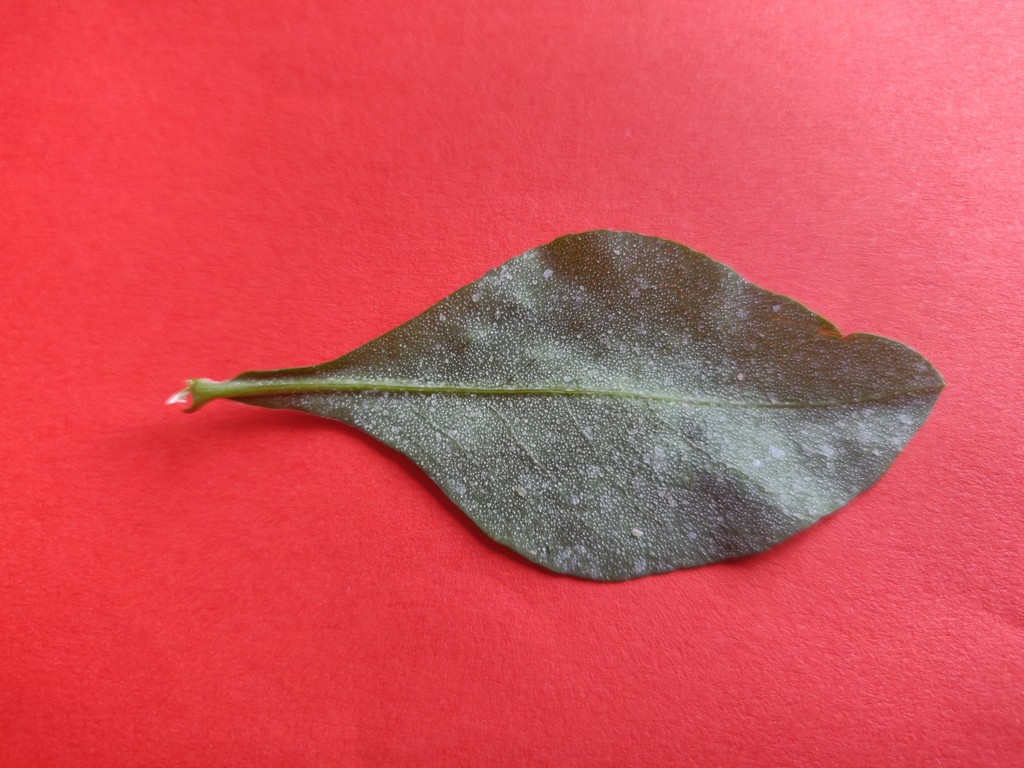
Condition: Unhealthy
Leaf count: single
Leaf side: back